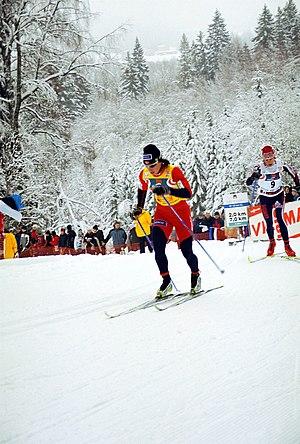
Marit Bjørgen, née le 21 mars 1980 à Trondheim, est une fondeuse norvégienne dont la carrière internationale s'étend de 1999 à 2018. Par son palmarès, elle est la meilleure fondeuse de l'histoire. Avec quinze médailles olympiques dont huit titres en 2010, 2014 et 2018, elle est l'athlète la plus couronnée des Jeux olympiques d'hiver, au total des médailles tous sexes confondus, et avec huit médailles d'or, elle égale les totaux record de ses compatriotes Ole Einar Bjørndalen en biathlon et Bjørn Dæhlie en ski de fond.